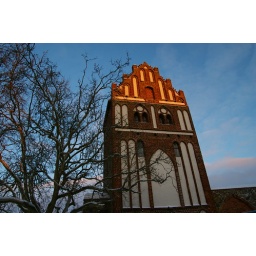
A gate tower in the city wall of Templin.